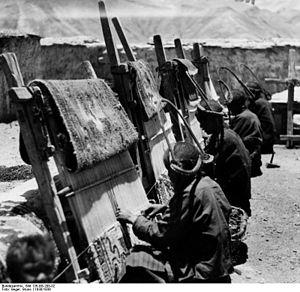
Le bourg de Gyantsé est une ville située dans le comté de Gyantsé, ville-préfecture de Shigatsé, dans la région autonome du Tibet.
Le couvre-chef est un accessoire de mode qui se porte sur la tête. Le mot chef ici a le sens de tête.